Heinrich Hansen (painter)

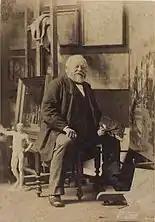
Hansen in 1883

In 1847, he was awarded money from the , which provides grants to artists and craftsmen. This enabled him to study in Germany. During his time there, he decided to be an architectural painter; the first in Denmark. In 1848, he held his first exhibition (primarily watercolors), then had an exhibit of oil paintings in 1849. It was well-received and his travel support was extended so he was able to visit most of Western Europe, including Italy. One of the paintings that resulted from this trip, a view of the Church of Our Blessed Lady of the Sablon, was purchased for the Royal Collection.